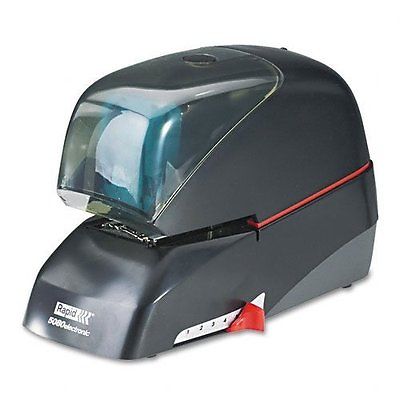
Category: stapler